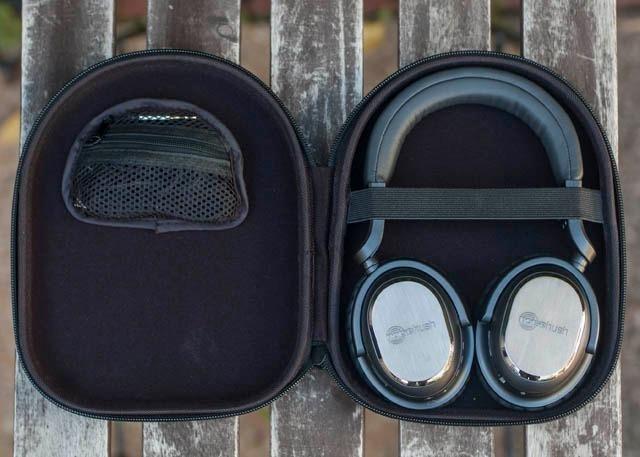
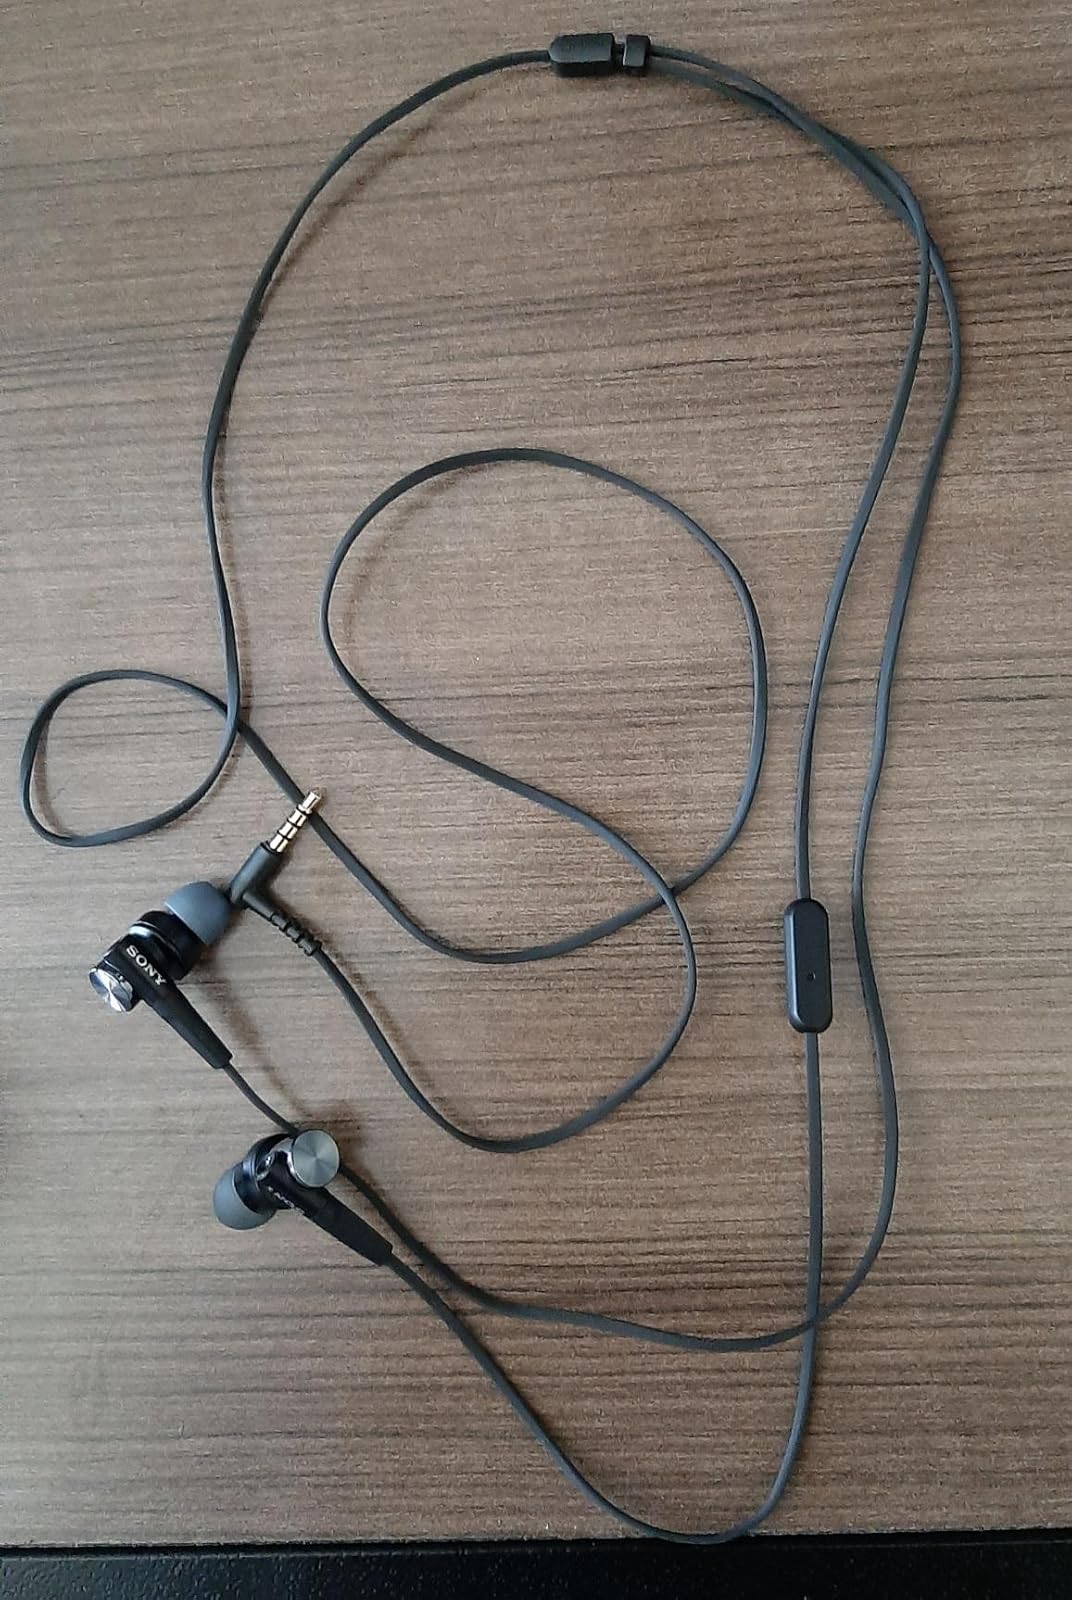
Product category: headphones
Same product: no